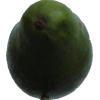
Label: green_avocado